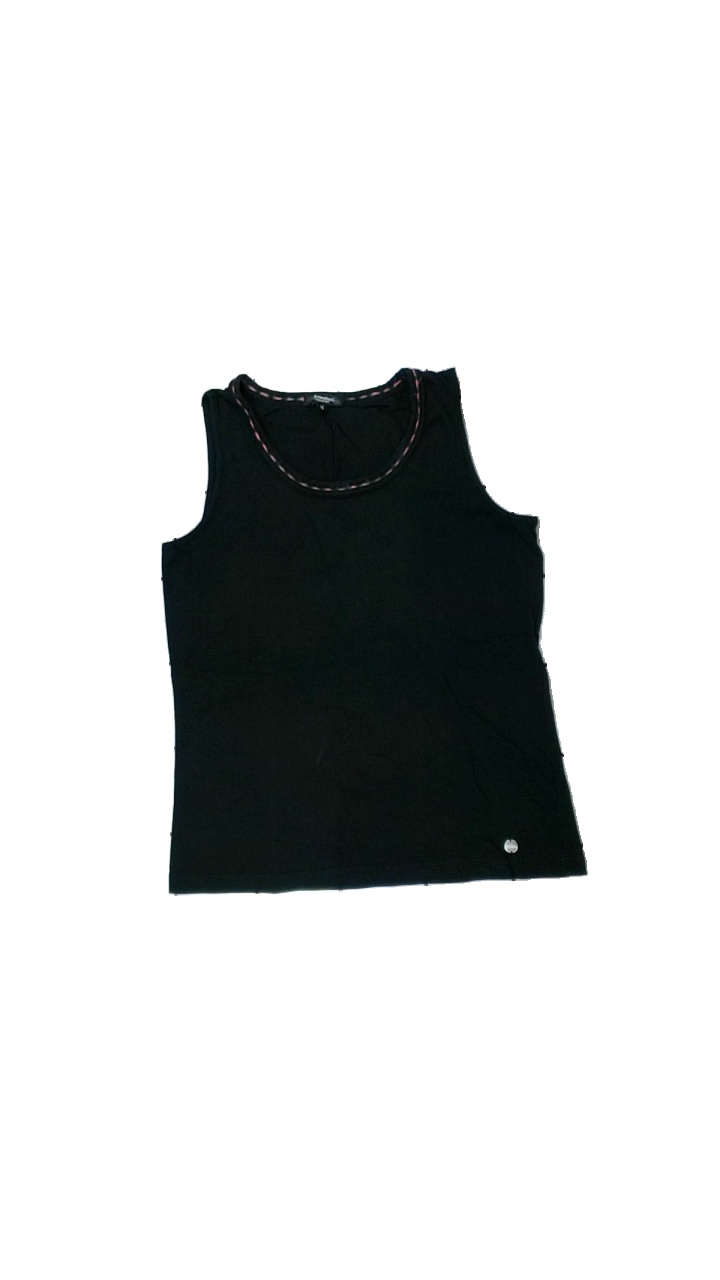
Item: Tank Top (Ladies)
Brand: Brandtex
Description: svart linne, lite hårig
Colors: Black, Pink
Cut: Regular
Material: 100% cotton
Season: Summer
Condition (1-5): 4
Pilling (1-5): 5
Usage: Reuse
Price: <50